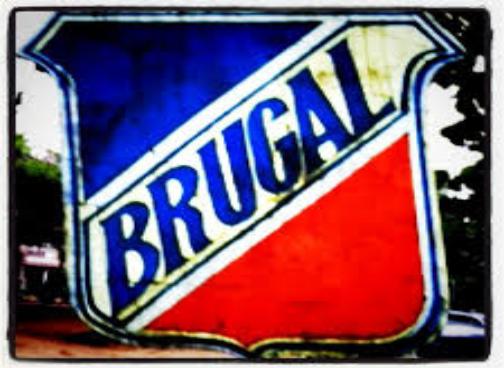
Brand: Brugal
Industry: Food